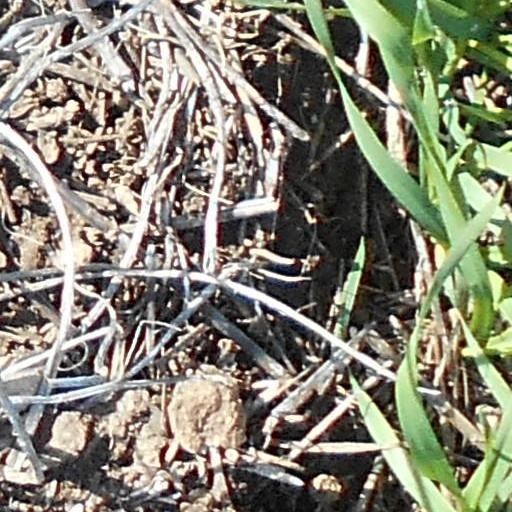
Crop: wheat